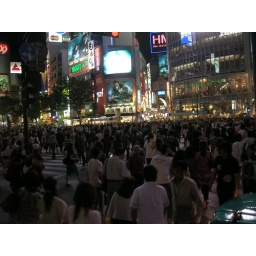
i think a least 3 000 ppl cross this crossing in every green light